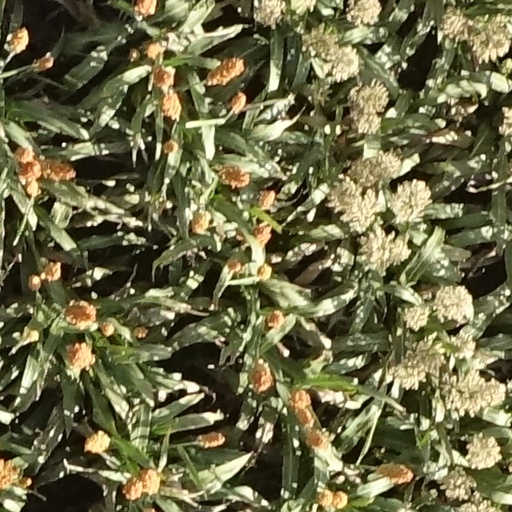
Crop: sorghum